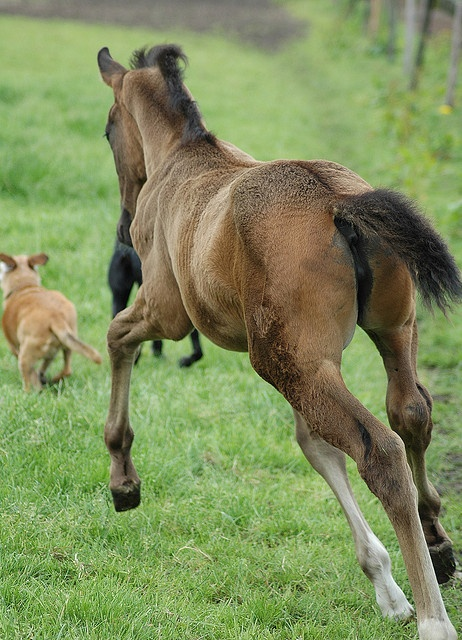
A foal gallops excitedly behind a dog and another horse towards the field.
The brown horse runs through the green field toward the other animal.
Horse chases a dog in a green field
A brown horse riding running through a lush green field.
A horse and a small dog running through a field.